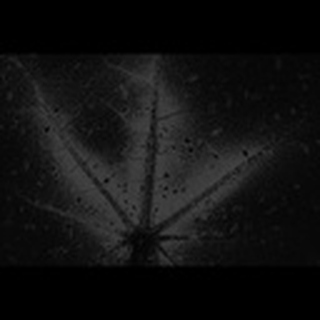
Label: cotton_aphids